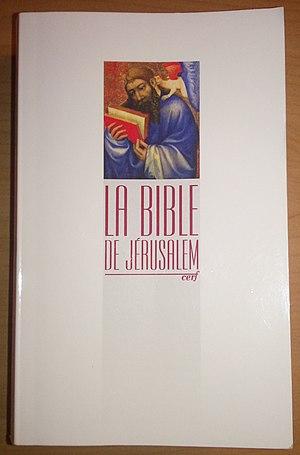
La Bible de Jérusalem (éd. 2014) en petit format. Illustration sur la couverture
La Bible de Jérusalem est le nom donné à une série de traductions de la Bible en français élaborées sous la direction de l'École biblique et archéologique française de Jérusalem, un établissement français d’enseignement supérieur et de recherche basé à Jérusalem et dirigé par l’ordre dominicain.